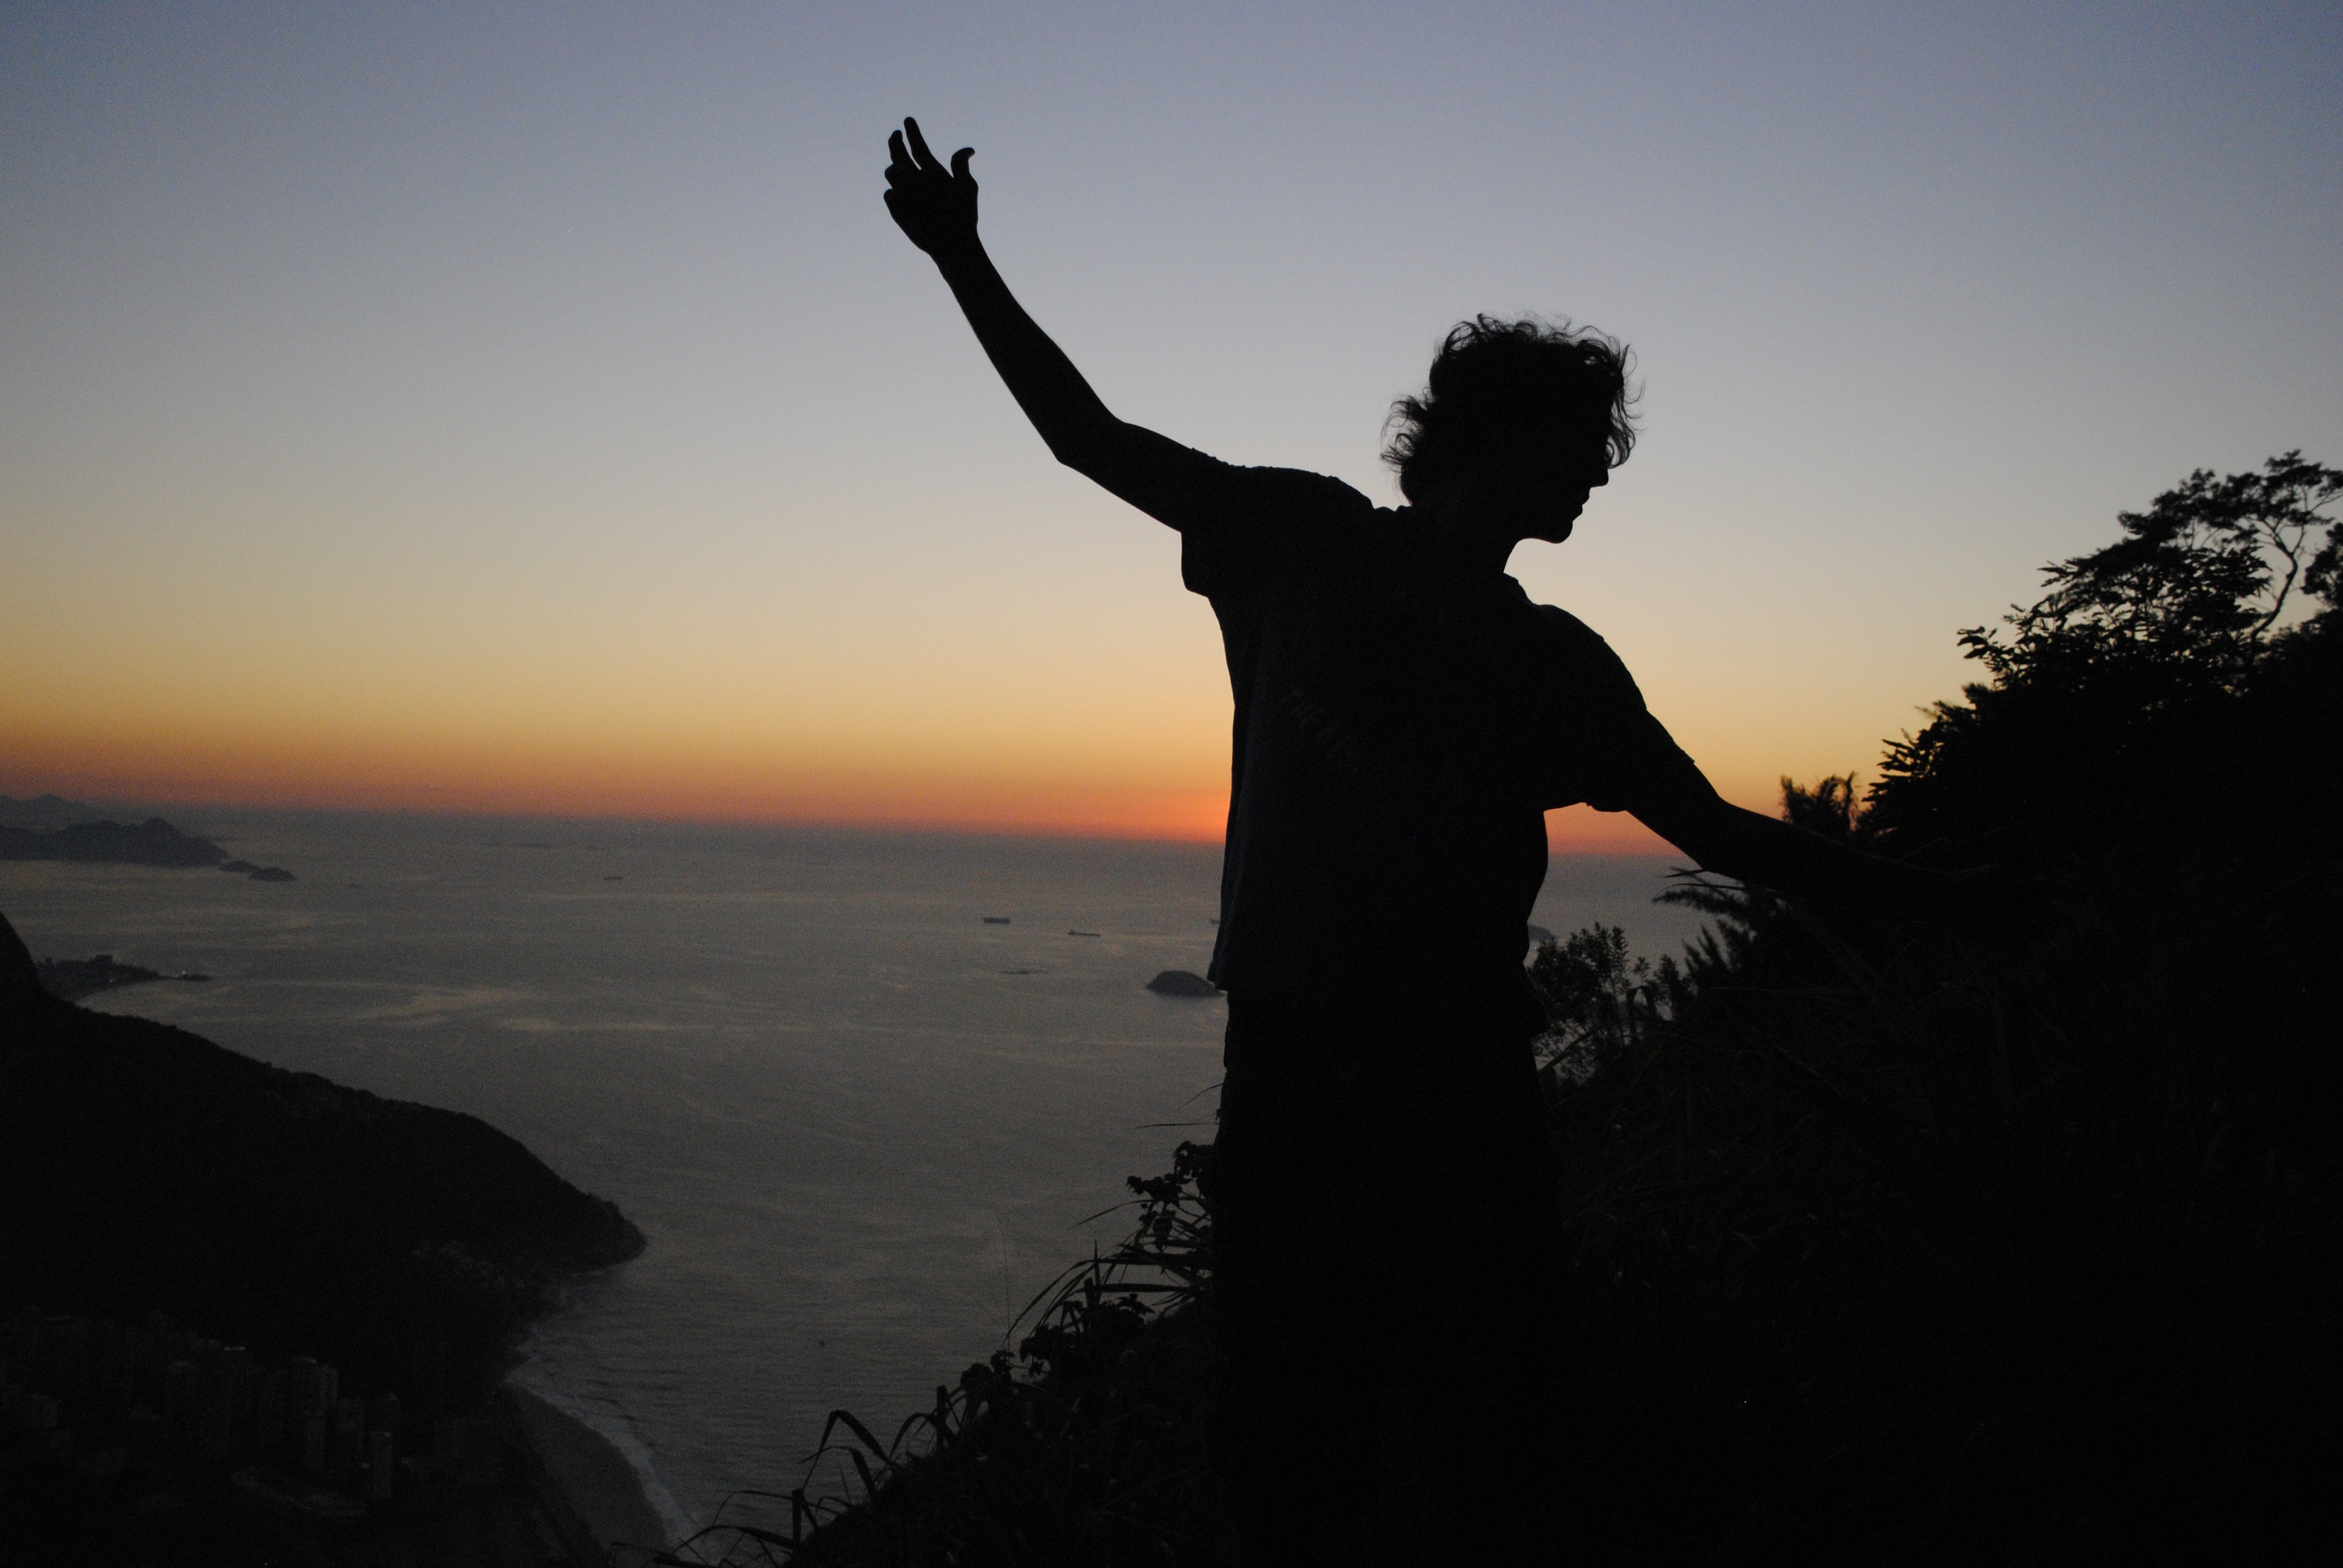
sea, coast, ocean, horizon, silhouette, sun, sunrise, sunset, sunlight, morning, dawn, dusk, tranquility, evening, peace, darkness, freedom, gold, mar, beauty, sol, pedra da g vea, s o conrado